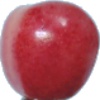
Label: cherry_rainier